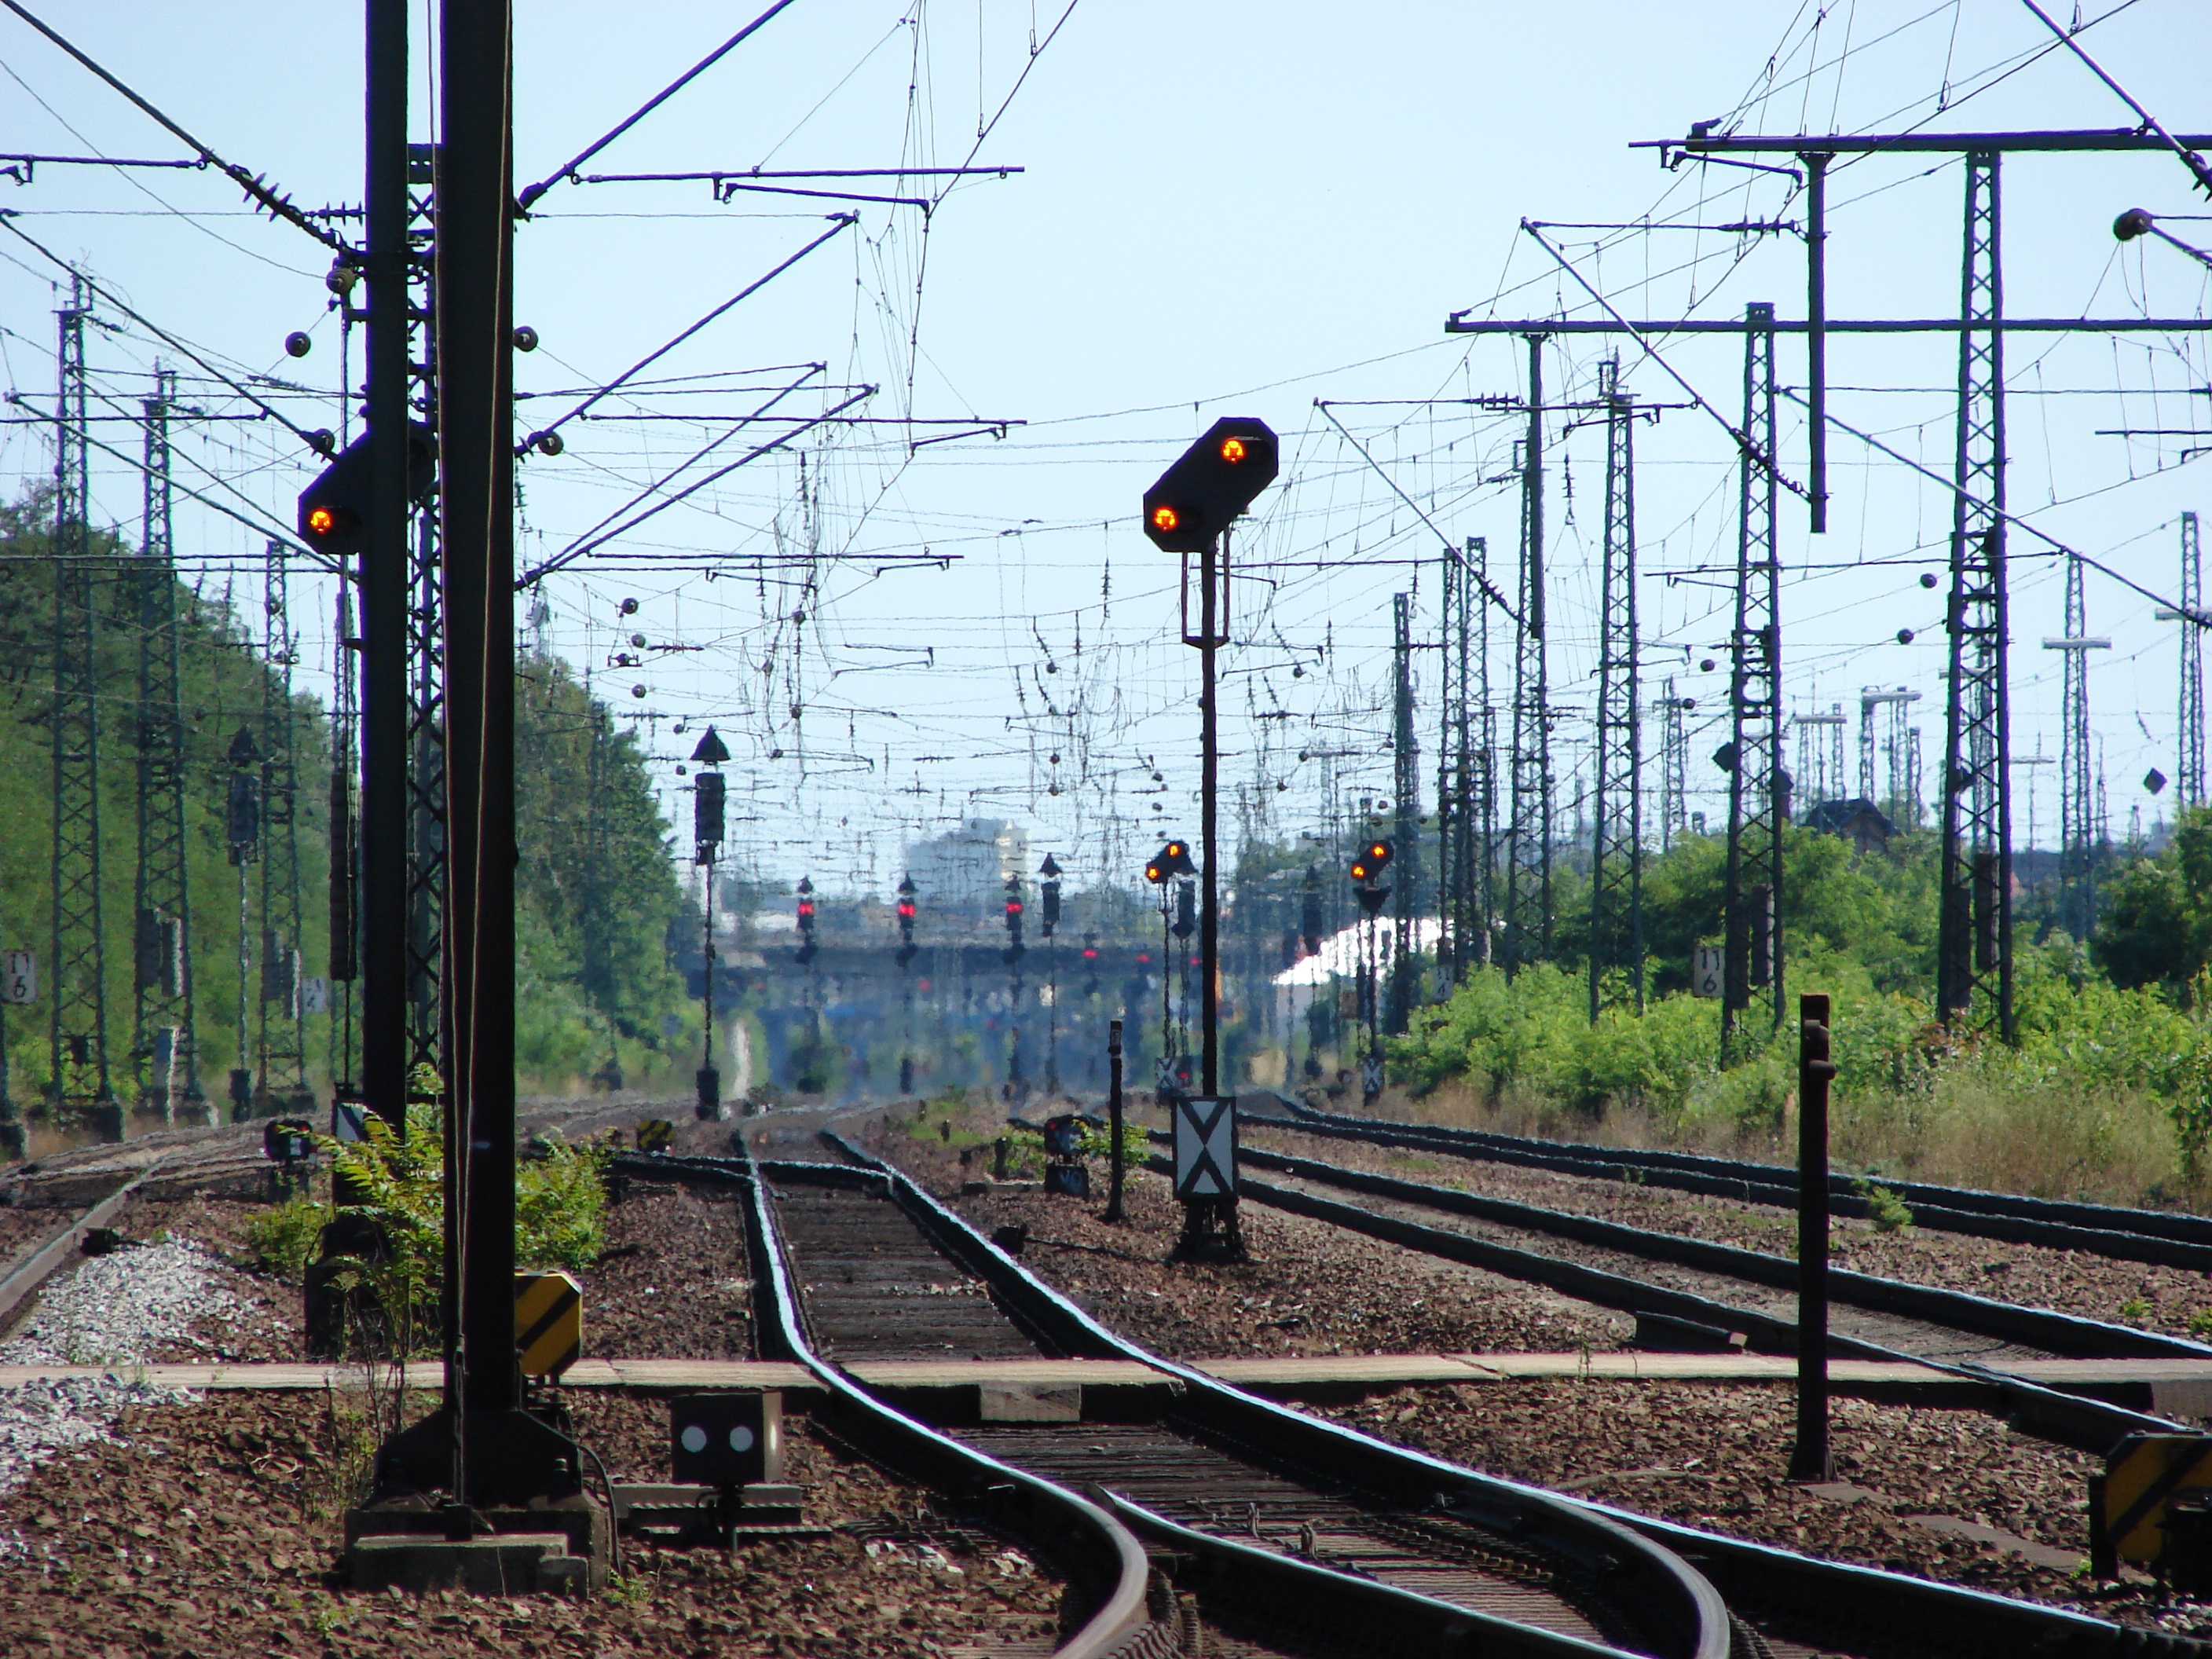
track, train, transport, line, vehicle, electricity, rail transport, gleise, signal box, summer heat, land vehicle, residential area, rolling stock, electrical supply